Duke Ellington School of the Arts

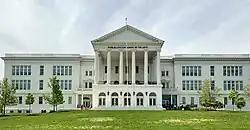
Duke Ellington School for the Arts in 2022

The Duke Ellington School of the Arts (established 1974) is a high school located at 35th Street and R Street, Northwest, Washington, D.C., and dedicated to arts education. One of the high schools of the District of Columbia Public School system, it is named for the American jazz bandleader and composer Duke Ellington, a native of Washington, D.C. The building formerly housed Western High School. The building is listed on the National Register of Historic Places.